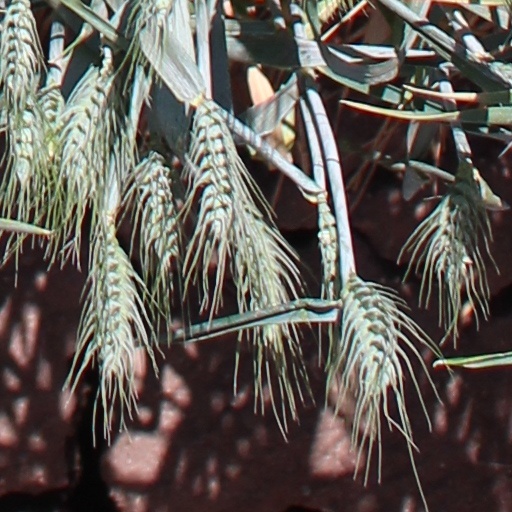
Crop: wheat